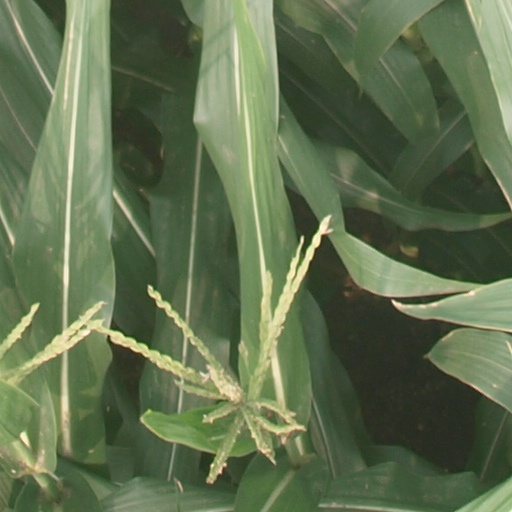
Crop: maize; corn